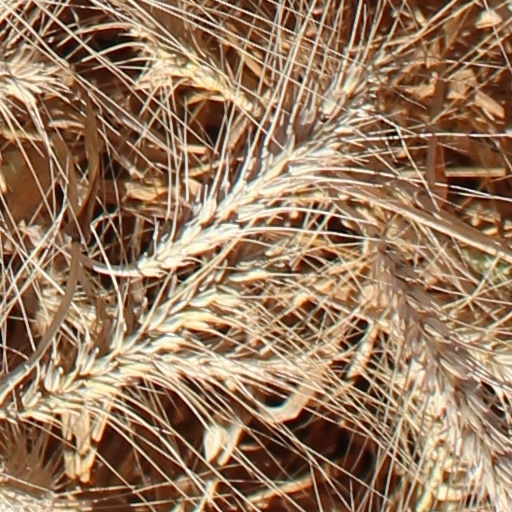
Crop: wheat